Thomas Brodie-Sangster

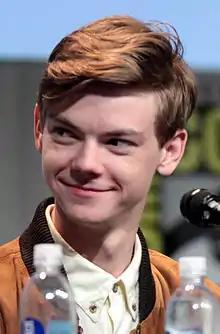
Brodie-Sangster at the 2015 San Diego Comic-Con

Thomas Brodie-Sangster (born 16 May 1990) is an English actor. As a child actor, he gained recognition for his roles in the commercially successful films "Love Actually" (2003) and "Nanny McPhee" (2005). He voiced Ferb in the first four seasons of "Phineas and Ferb" (20072015), and subsequently gained wider attention with his roles as Jake Murray in "Accused" (20102012), Jojen Reed in "Game of Thrones" (20132014) and Newt in the "Maze Runner" trilogy (20142018). Continued acclaim ensued with the independent films "Nowhere Boy" (2009), in which he portrayed Paul McCartney, "Bright Star" (2009), and "Death of a Superhero" (2011).